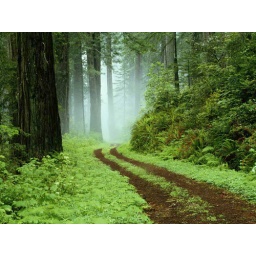
A car path in the forest in Redwoods State Park, California.